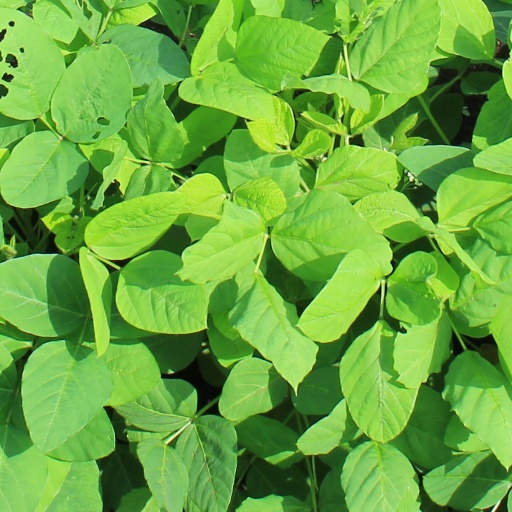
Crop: soybean